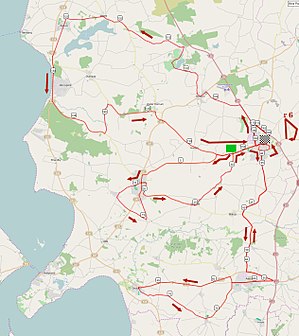
Himmerland Rundt
Ruten for Himmerland Rundt 2015
Himmerland Rundt er et endags cykelløb i Danmark for professionelle cykelryttere. Cykelløbet er arrangeret som en del af UCI Europe Tour i Himmerland i Danmark. Den første udgave af løbet blev arrangeret i 2011.